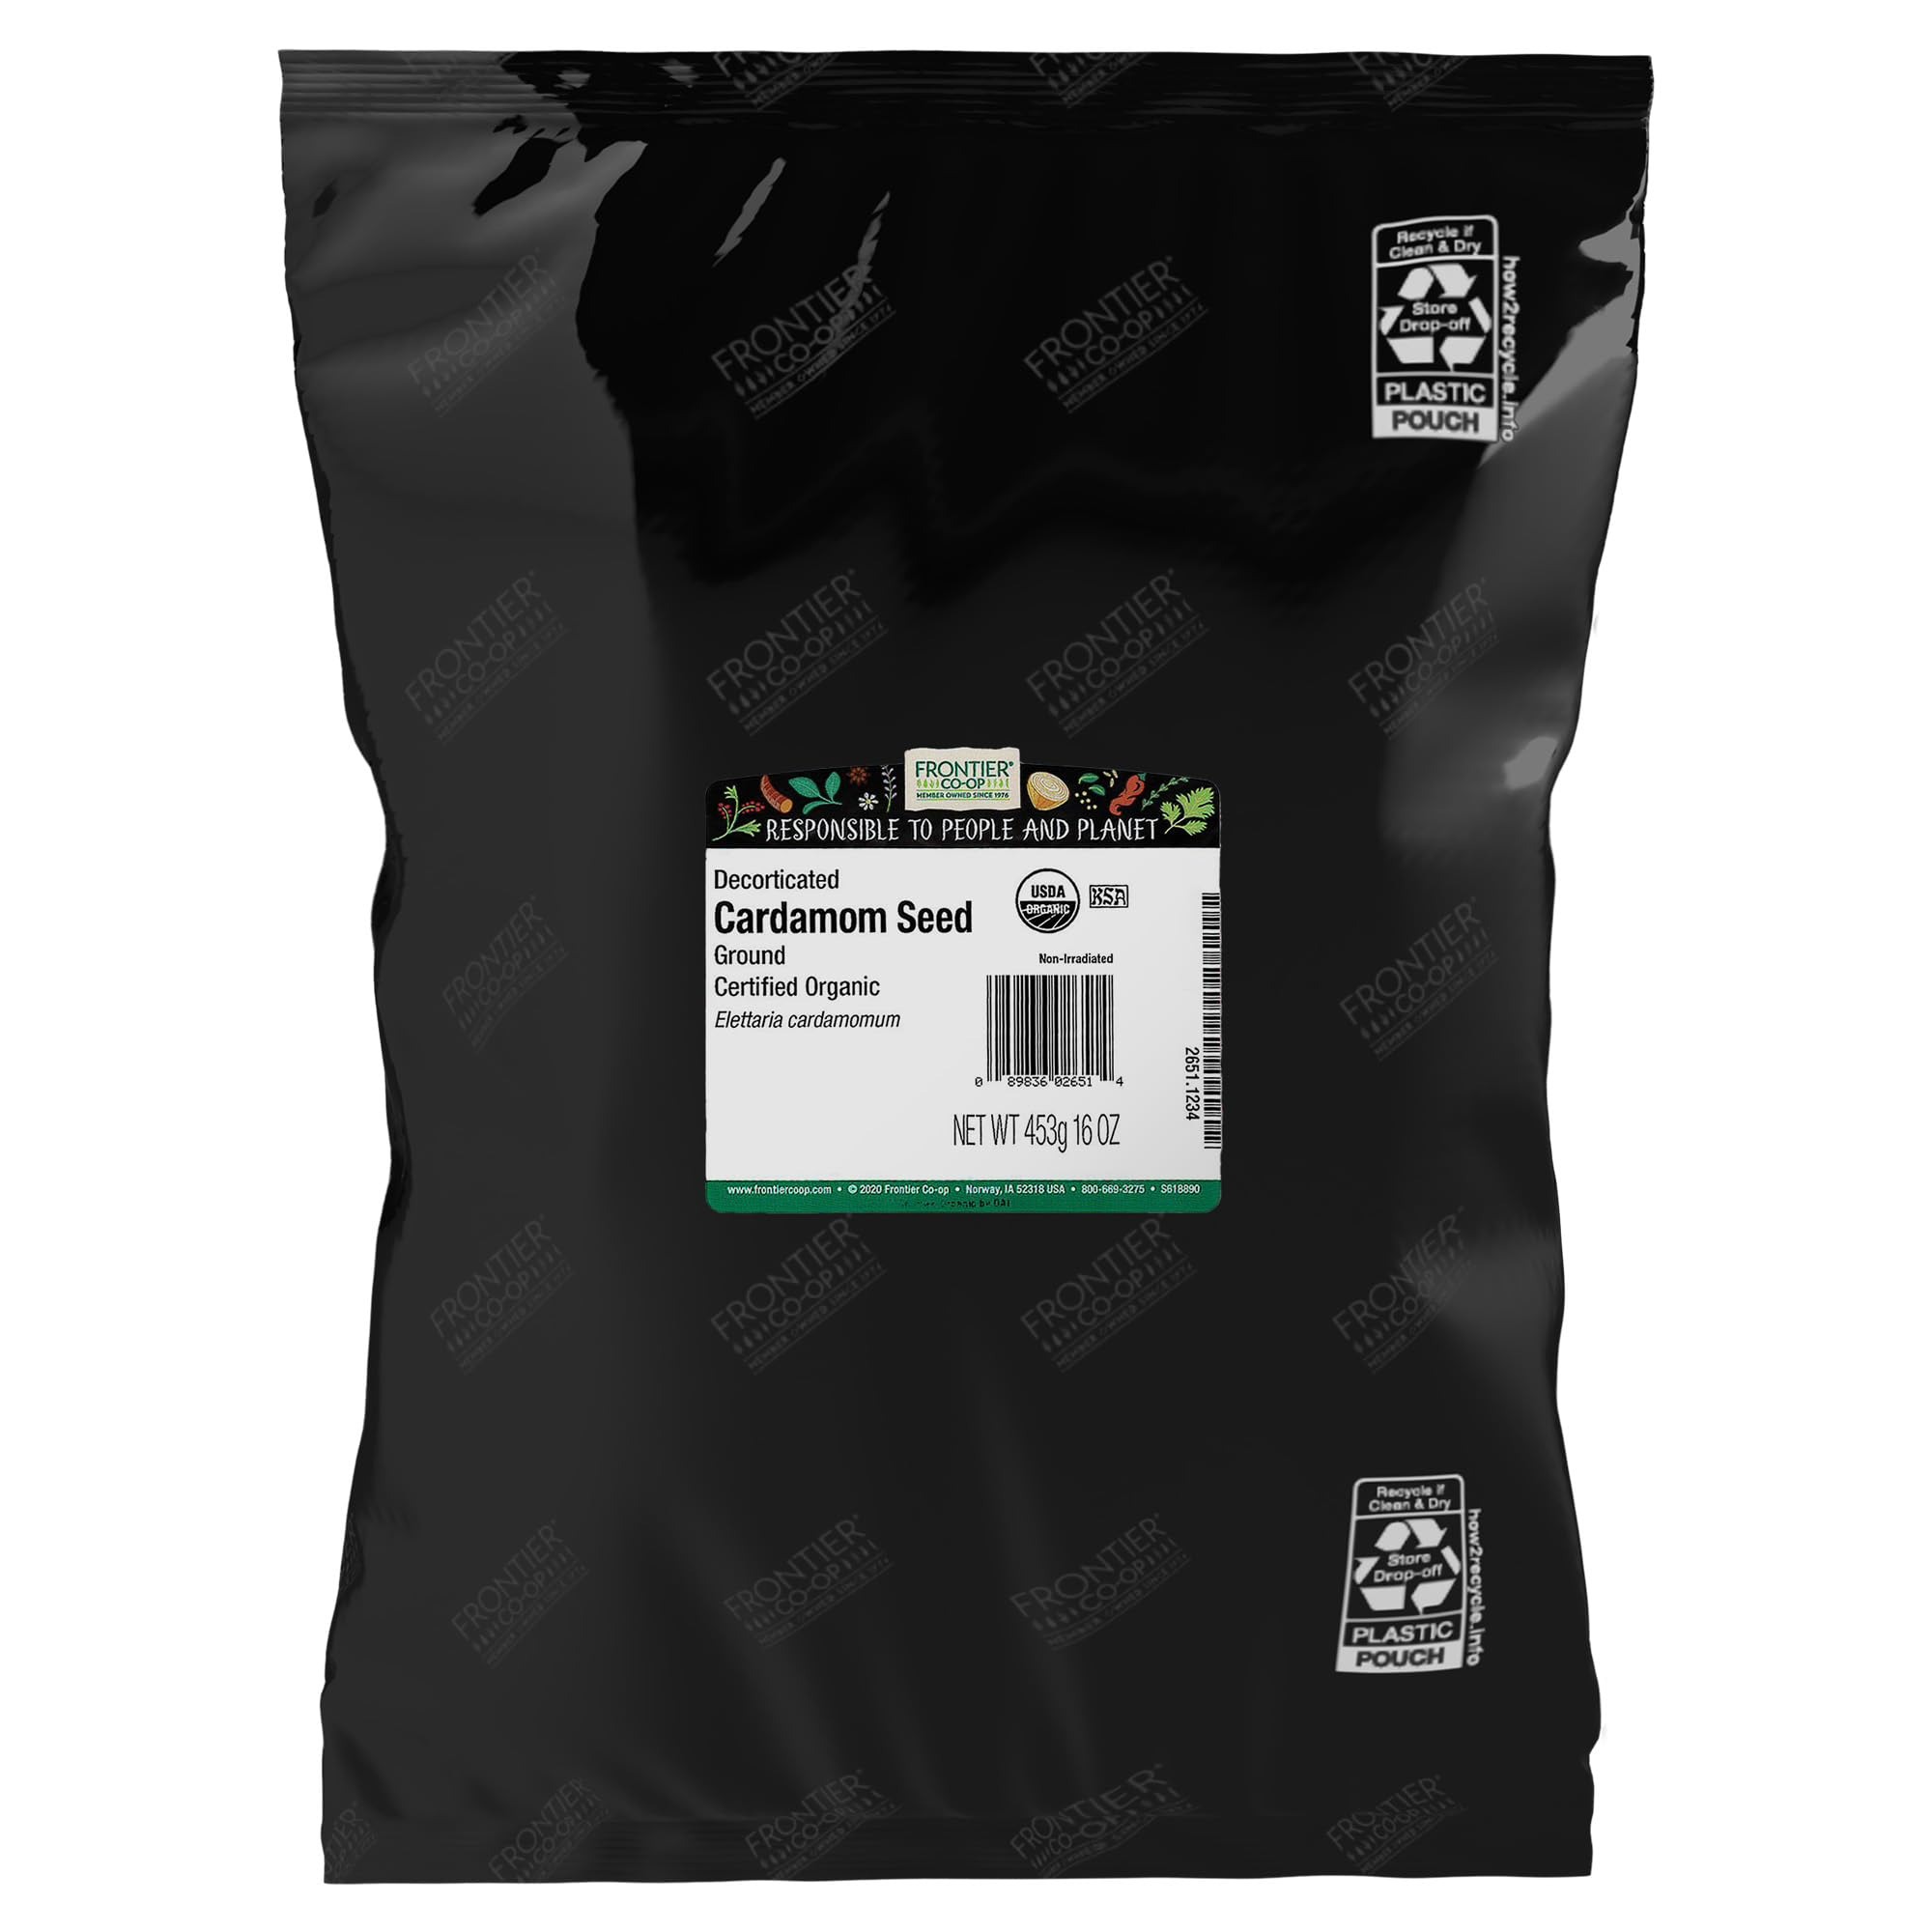
Item Name: Frontier Cardamom Seed, Decorticated (no Pods), Powder Certified Organic, 16 Ounce Bag
Bullet Point 1: 1 Pound Bulk Bag
Bullet Point 2: Ground, organic cardamom seed, for rich, spicy-sweet flavor in sweets and savories
Bullet Point 3: Certified Organic, Non-GMO Verified, Kosher
Bullet Point 4: Non-Irradiated
Bullet Point 5: Frontier is a member owned co-op, responsible to people and planet
Value: 16.0
Unit: Ounce

Price: 51.39